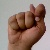
The image shows a hand gesture representing the letter 'T' in Indian Sign Language.